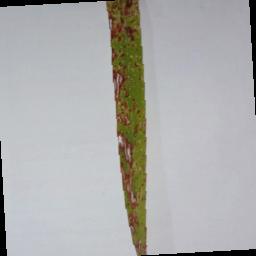
Label: Rice___Leaf_Blast